Kurds in Turkey

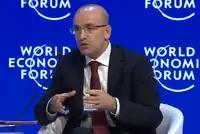
Mehmet Şimşek, minister of Finance, at the World Economic Forum in Davos

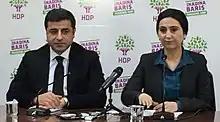
Pro-Kurdish HDP politicians Selahattin Demirtas and Figen Yüksekdağ had been arrested in 2016

Before the foundation of Turkey, the Kurds were recognized as their own nation. The Turkish leader Mustafa Kemal also recognized the Kurds as a nation at the time and stated that provinces in which the Kurds lived shall be granted autonomy. After the establishment of the Republic of Turkey, which ended the caliphates and sultanate in Turkey, there have been several Kurdish rebellions since the 1920s: Koçkiri Rebellion, Beytüşşebab rebellion, Sheikh Said Rebellion, Dersim Rebellion, Ararat rebellion. The policy towards the Kurds changed most prominently in 1924, as the new constitution denied the Kurds autonomy. The Kurdish people and their language were soon oppressed by the Turkish Government, as the Turkish Constitution of 1924 prohibited the use of Kurdish in public places, and a law was issued which enabled the expropriation of the Kurdish landowners and the delivery of the land to Turkish speaking people. Through the Turkish History Thesis, Kurds were classified as being of Turanian origin, having migrated from Central Asia 5000 years ago. Hence, a Kurdish nation was denied and Kurds were called Mountain Turks. From 1927 on, a General Inspector ruled over the First Inspectorate General through the implementation of emergency decrees and martial law. The areas around Hakkari, Mardin, Siirt, Urfa, Van, Elaziğ and Diyarbakır were under his rule until 1952, when the government of the Democratic Party brought a new approach towards the Kurds and closed the General Inspectorates.